Chernobyl Nuclear Power Plant sarcophagus

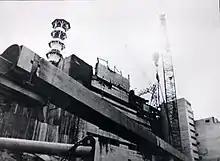
Preparatory steps for building the sarcophagus in 1986

The design of the sarcophagus started on 20 May 1986, 24 days after the disaster. Subsequent construction lasted for 206 days, from June to late November of the same year. Due to high radiation levels, it was impossible to directly screw down the nuts and bolts or apply any direct welding to the sarcophagus, so this work was done remotely where possible. The seams of the sarcophagus, however, could not be fully sealed.